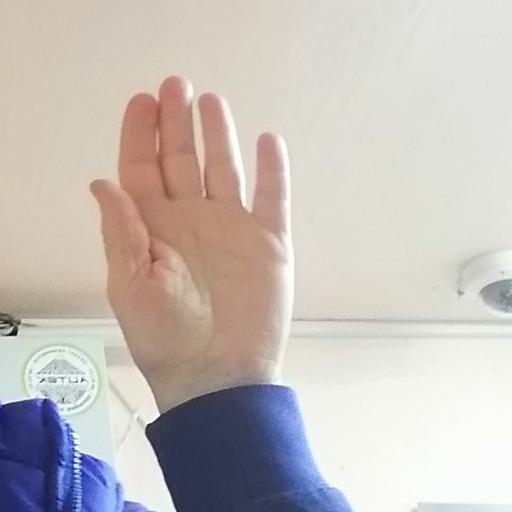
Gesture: stop